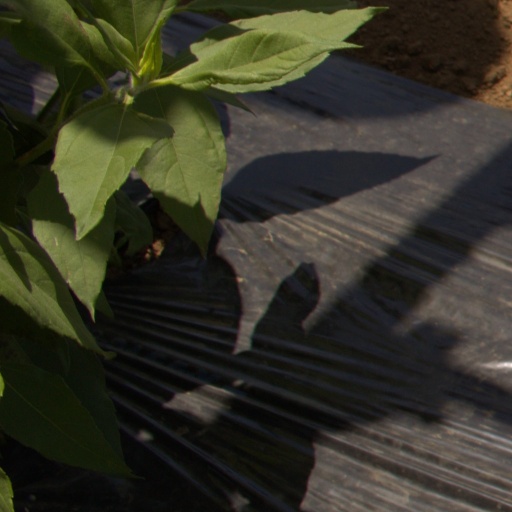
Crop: Jerusalem artichoke